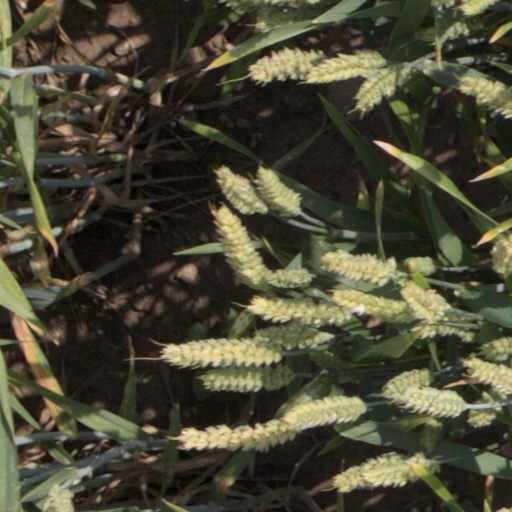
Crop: wheat